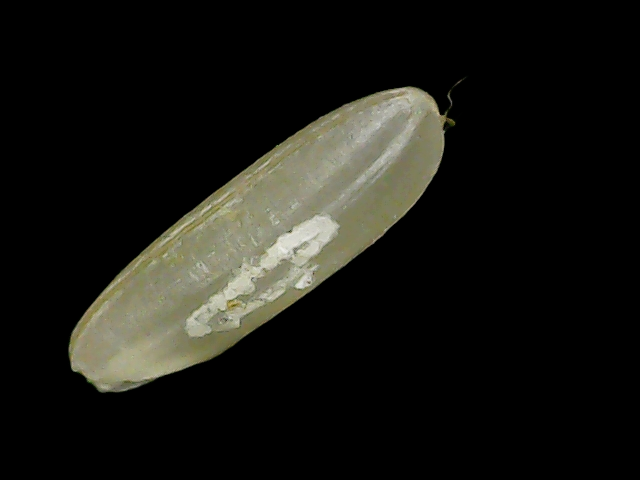
Rice variety: Binadhan11